HSG Wetzlar

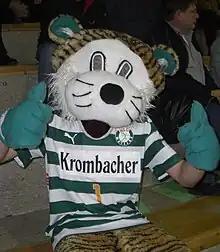
"Wetzi" – the official mascot of HSG Wetzlar.

The modern club was founded in 1992 by a fusion of TSV Dutenhofen and Münchholzhausen, which were founded in 1904 and 1909 respectively. From 1992 to 1999 they were known as "Handballspielgemeinschaft Dutenhofen/Münchholzhausen" and from 1999 to 2004 they were known as "HSG D/M Wetzlar". They have had their modern name, HSG Wetzlar, since then.